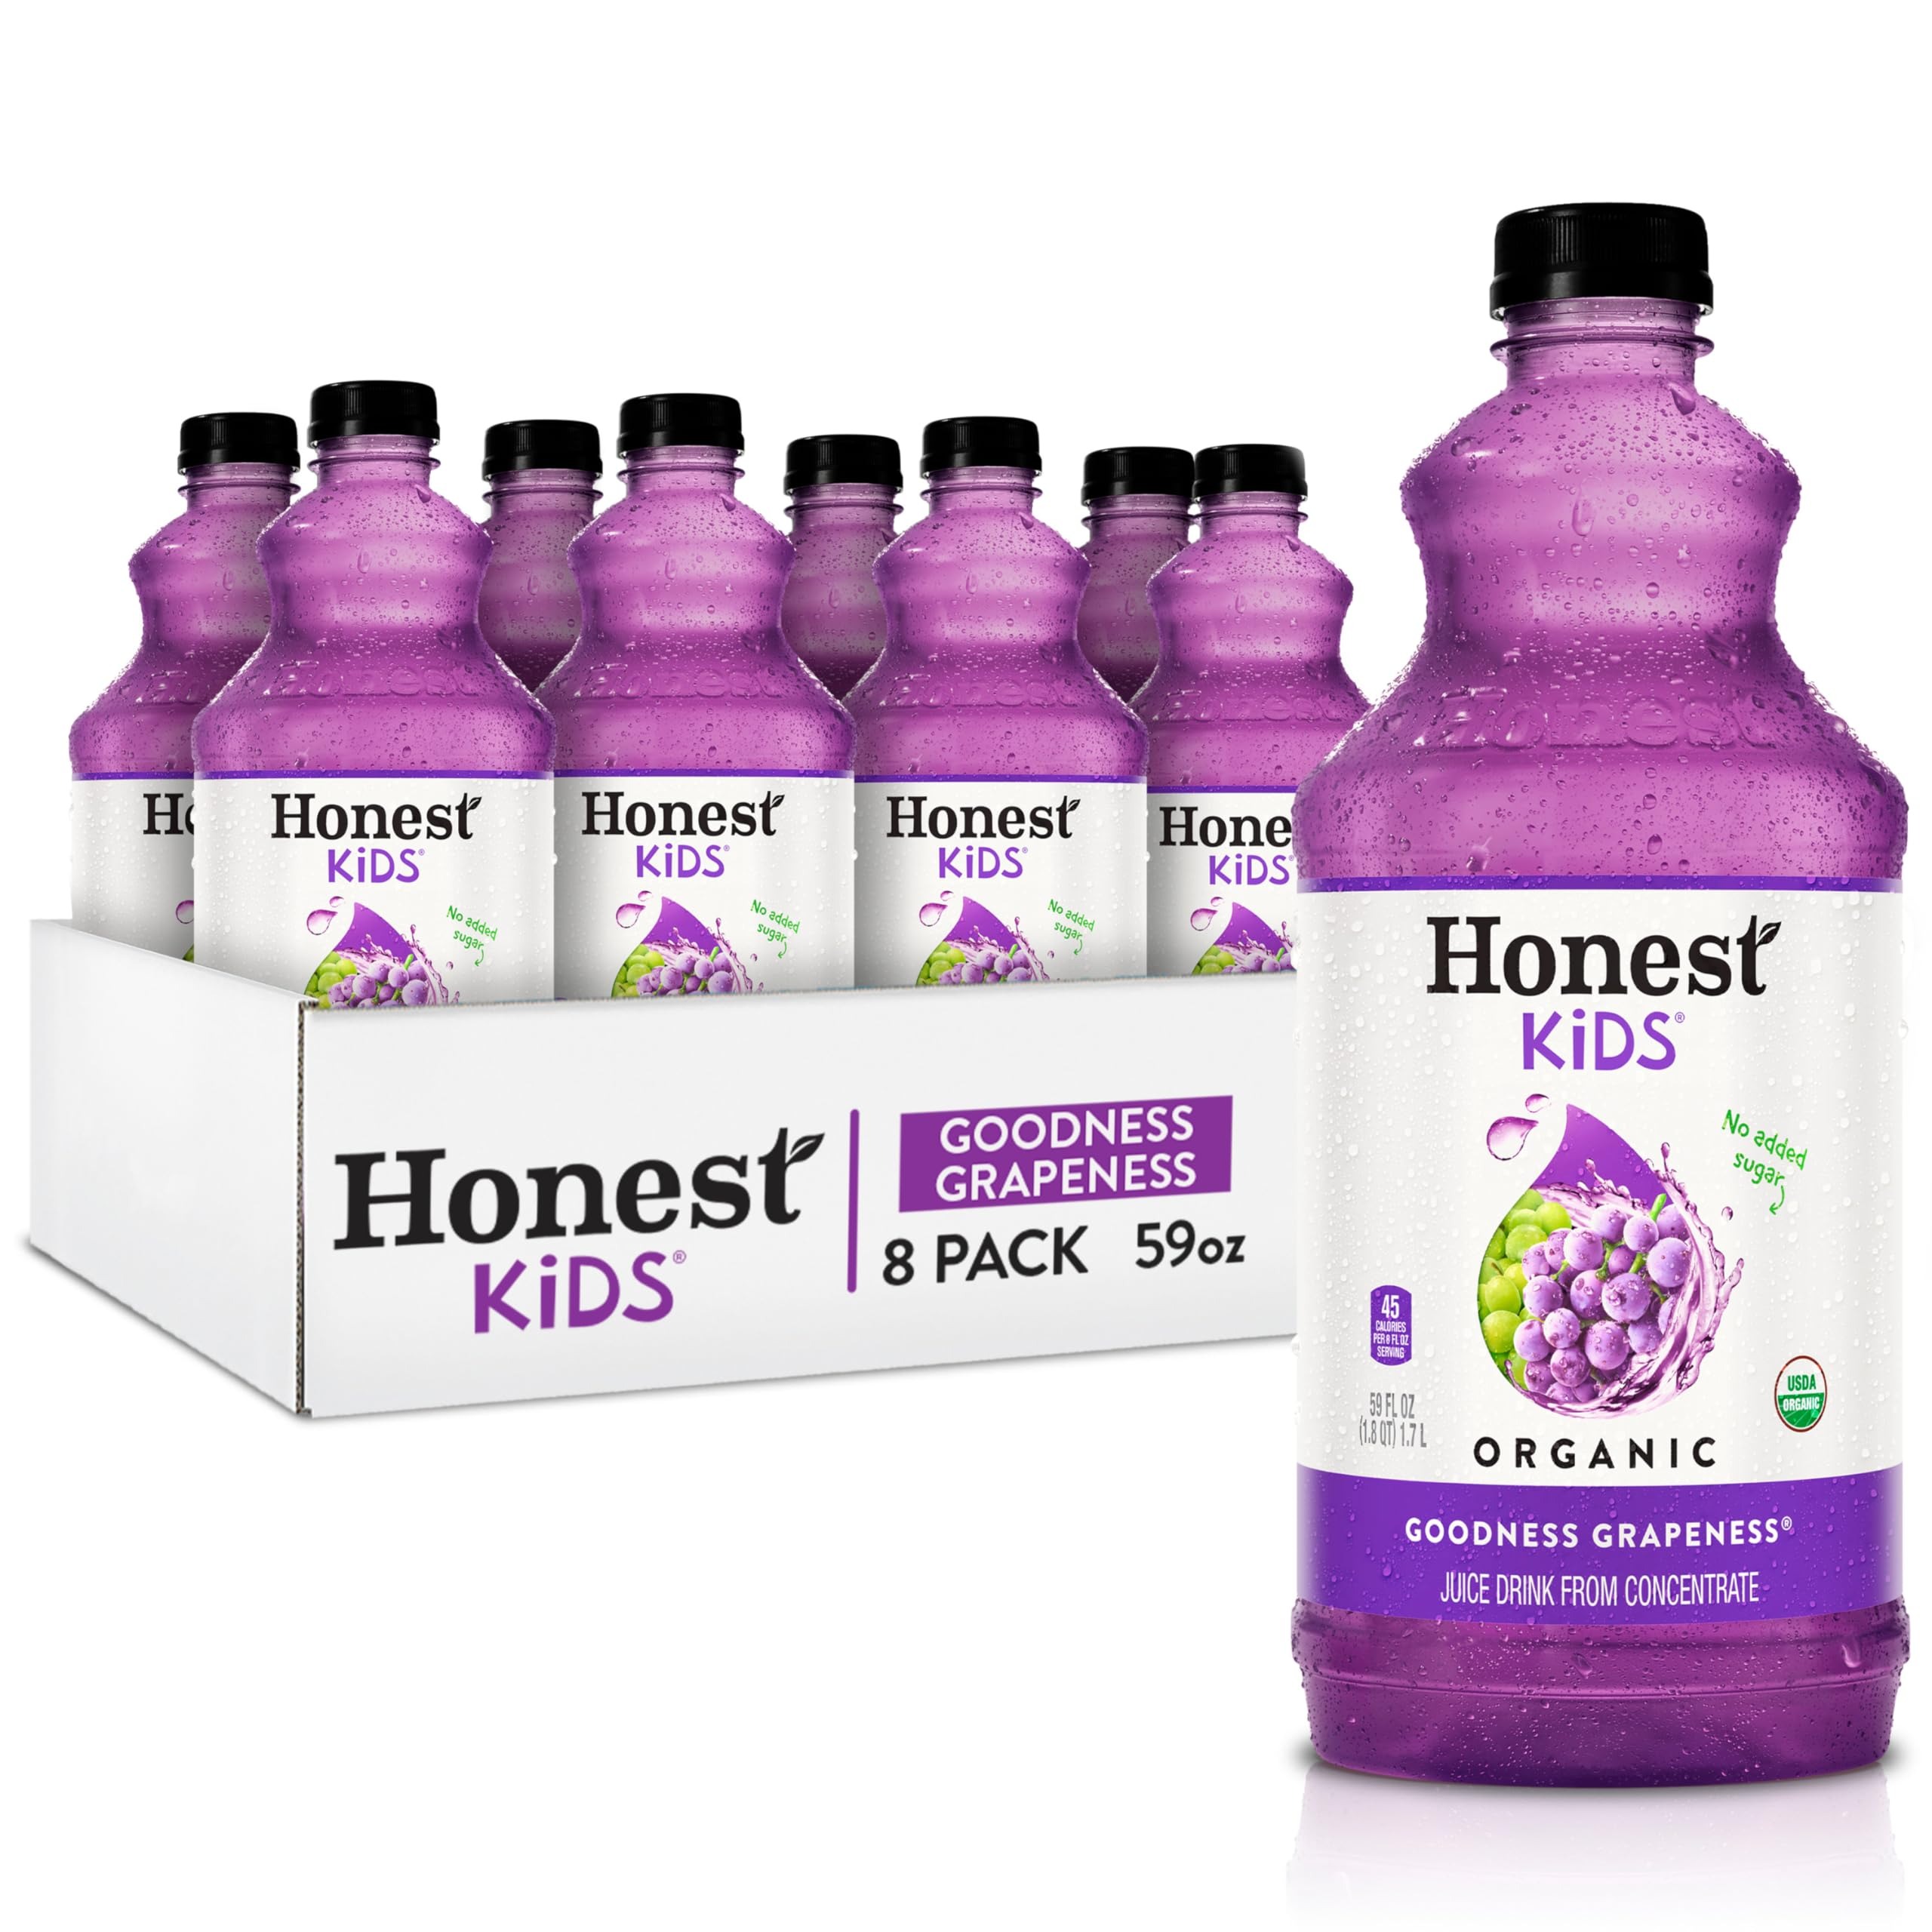
Item Name: Honest Kids Goodness Grapeness, 59 Ounce (Pack of 8)
Bullet Point: Honest Kids Organic Juice Drink, Goodness Grapeness, USDA Certified Organic, Gluten Free & Non-GMO, 59 Fluid Ounce (Pack of 8)
Value: 472.0
Unit: Fl Oz

Price: 4.49